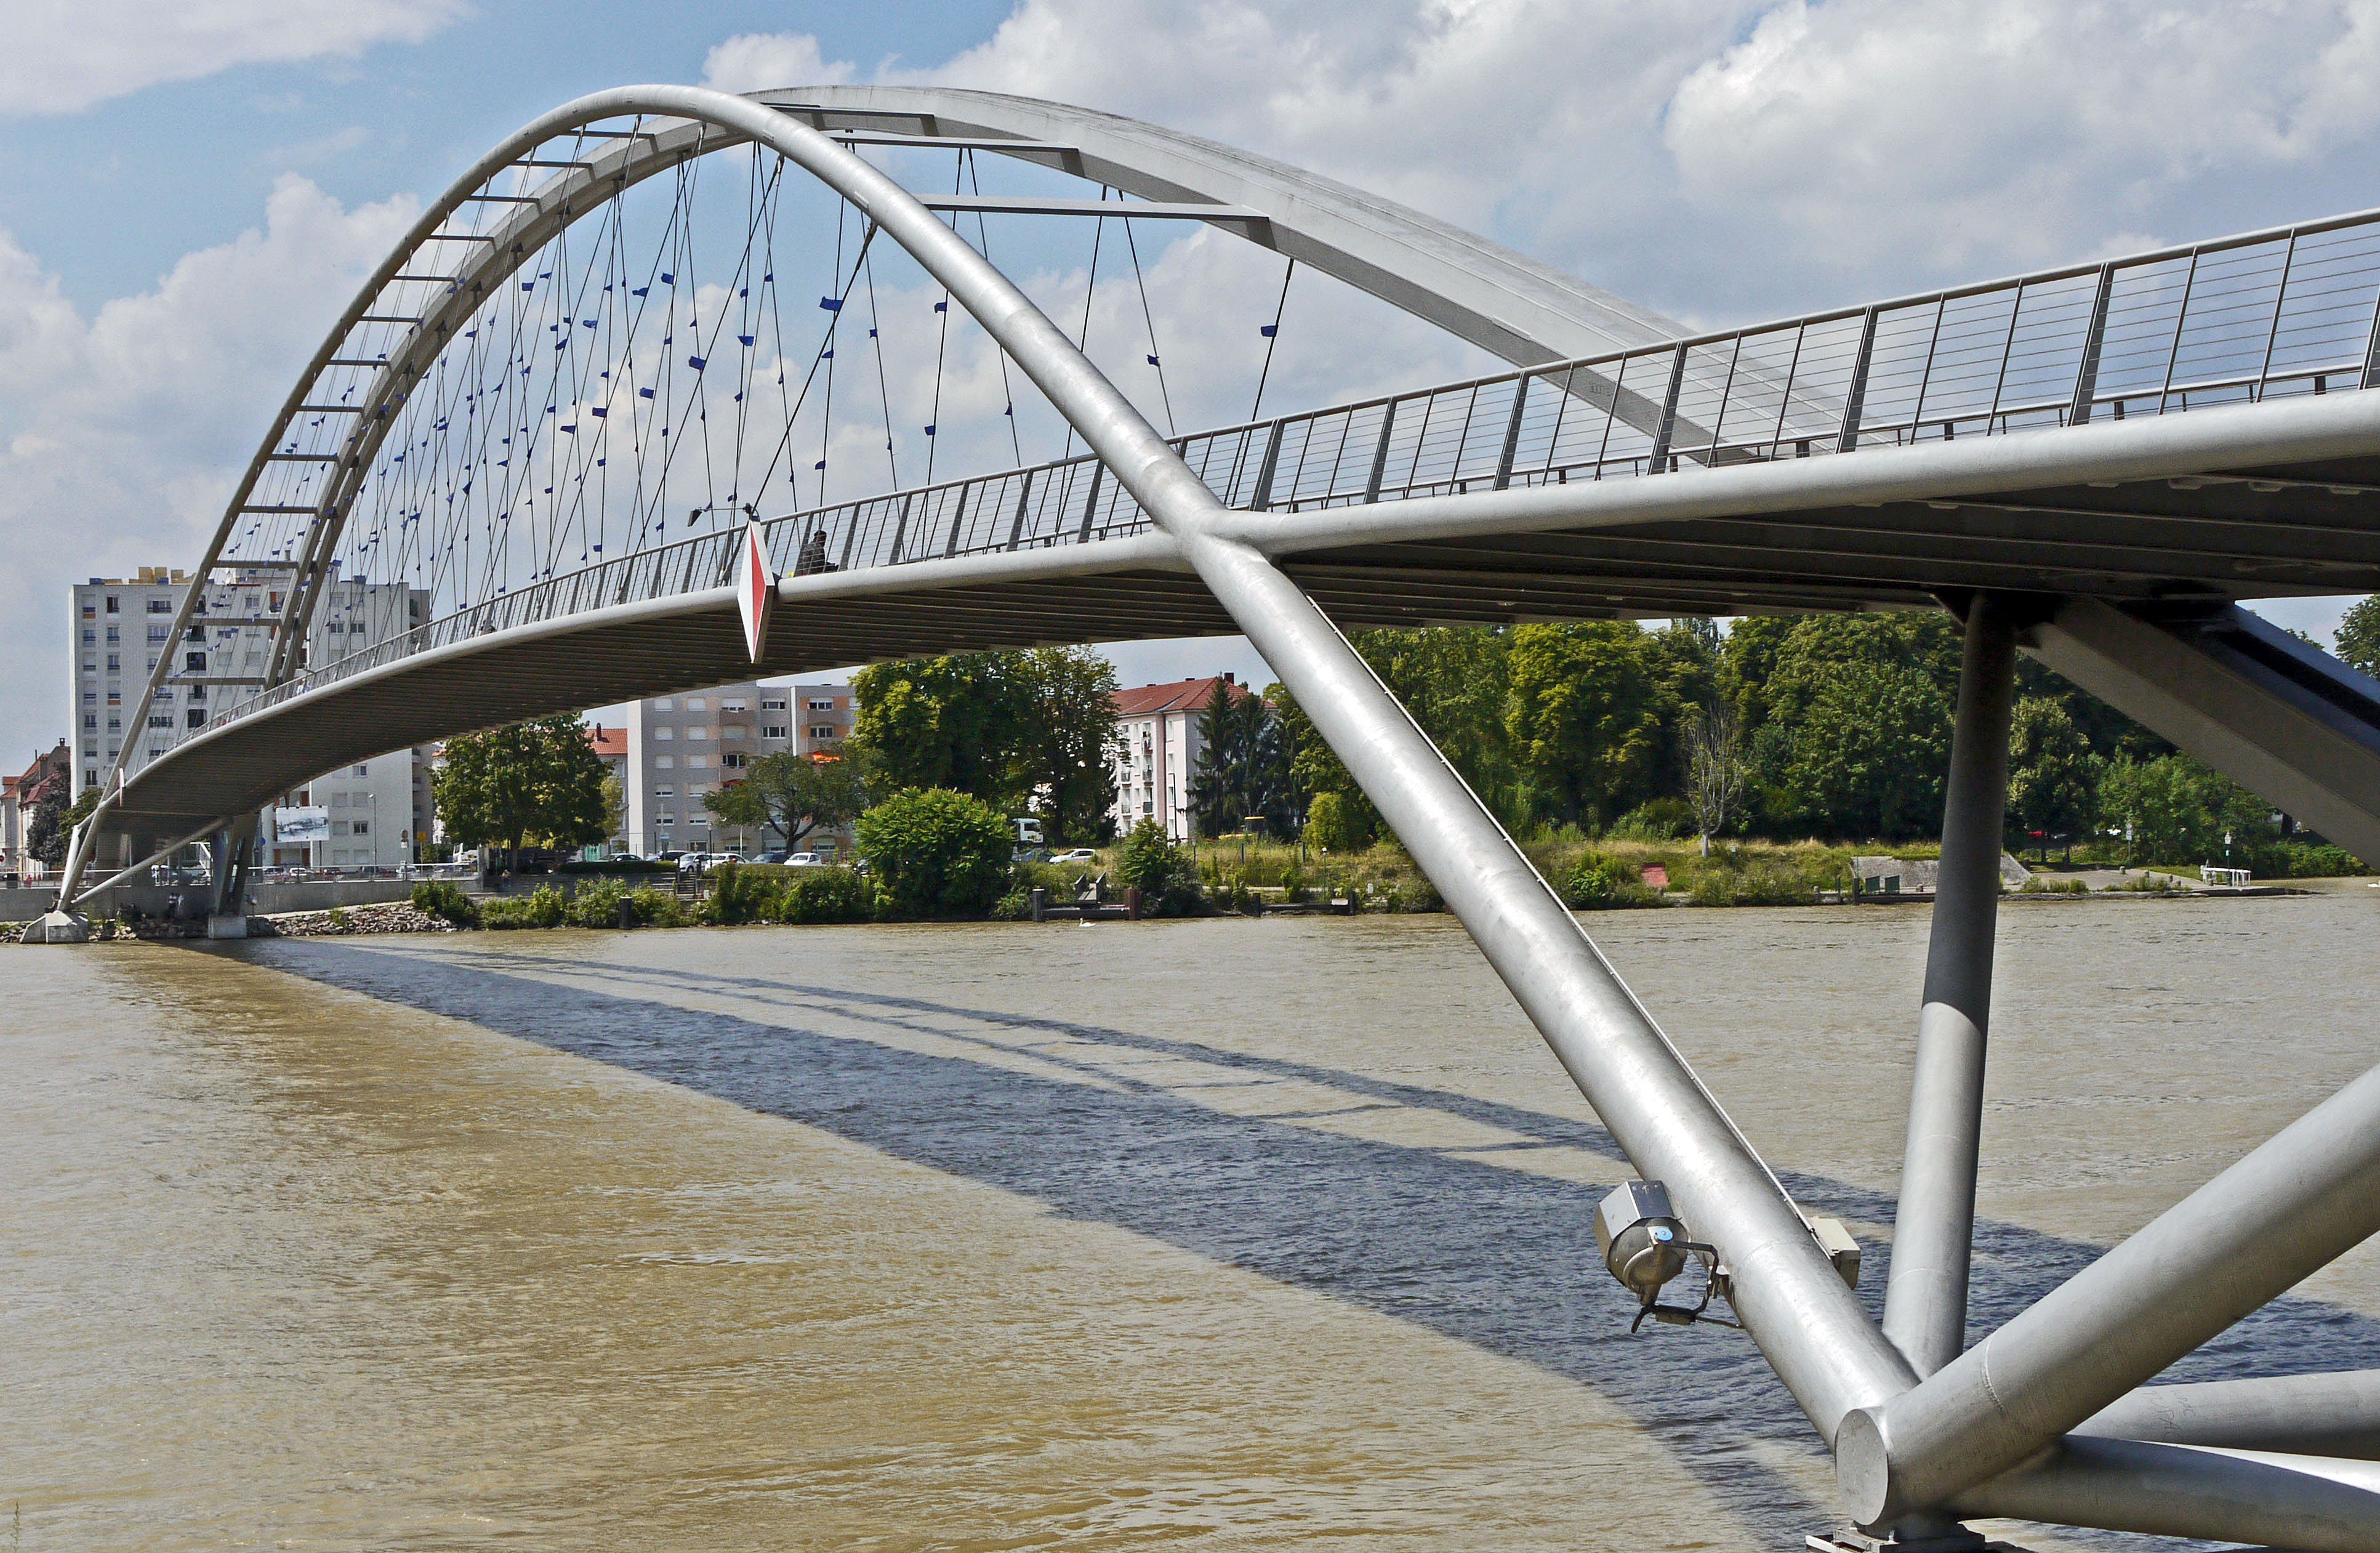
bridge, river, walkway, suspension bridge, walk, france, europe, flow, current, germany, switzerland, basel, rhine, alsace, cycle path, cable stayed bridge, arch bridge, rheinbr cke, truss bridge, one piece, skyway, cantilever bridge, nonbuilding structure, tied arch bridge, weil am rhein, three countries bridge, huningue, werdenfelser land, harbor basel, passerelle de troi pays, upper rhine, unsupported length 230 m, longest bridge cycleway the world